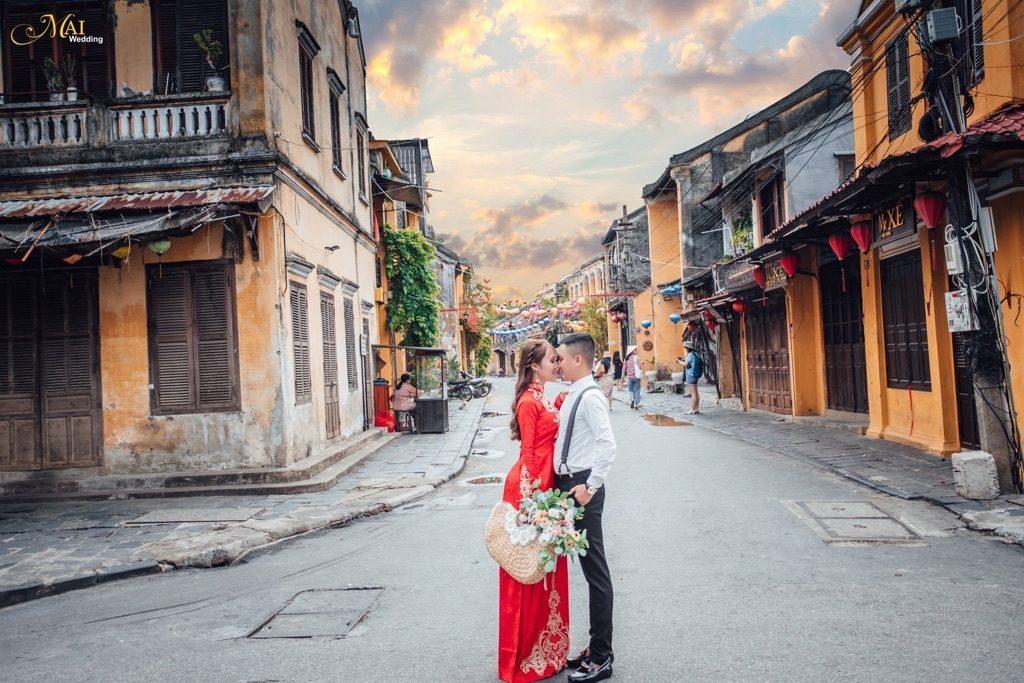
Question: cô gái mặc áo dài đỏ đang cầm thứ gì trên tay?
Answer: giỏ hoa